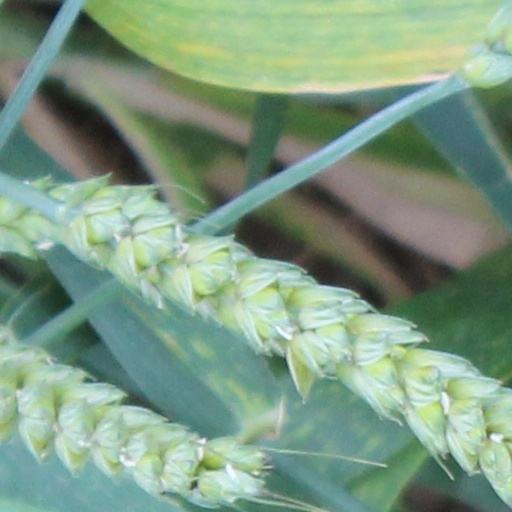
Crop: wheat